Ski-jump (aviation)

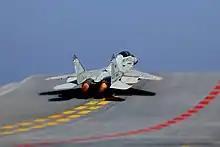
A MiG-29K launching from the INS Vikrant

Early aircraft carriers could launch aircraft simply by turning into the wind and adding the ship's own speed to the airspeed experienced by the aircraft. During World War II, carrier aircraft became so heavy that assisted take-off became desirable. Deck catapults were used to accelerate aircraft to takeoff speed, especially when launching heavy aircraft or when it was inconvenient to change course. An early use of the ski-jump occurred in 1944, when the British aircraft carrier launched a strike against the German battleship . A relatively crude ski-jump ramp was temporarily installed on the end of the flight deck, which helped the heavily bomb-laden Fairey Barracudas take off.